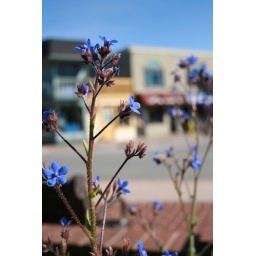
Some blue flower in the c-store parking lot